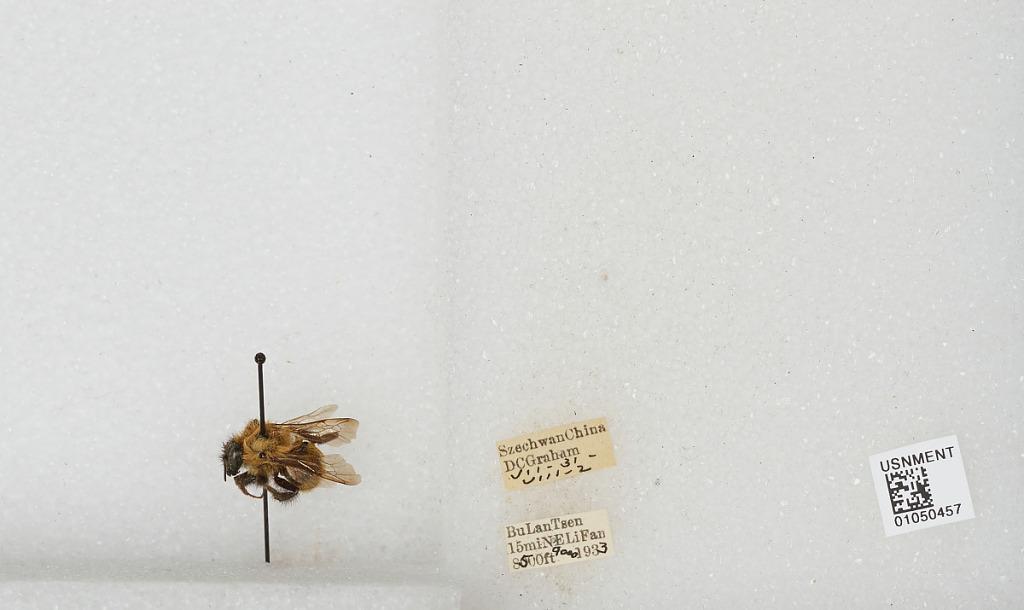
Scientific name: Bombus sp.
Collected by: D. Graham
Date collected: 1933-7-31
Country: China
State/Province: Sichuan
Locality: Bu Lan Tsen 15 miles NE Li Fan